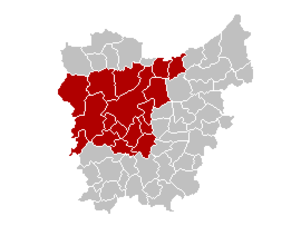
Carte indiquant la localisation de l'arrondissement de Gand (en rouge) dans la province de Flandre orientale.